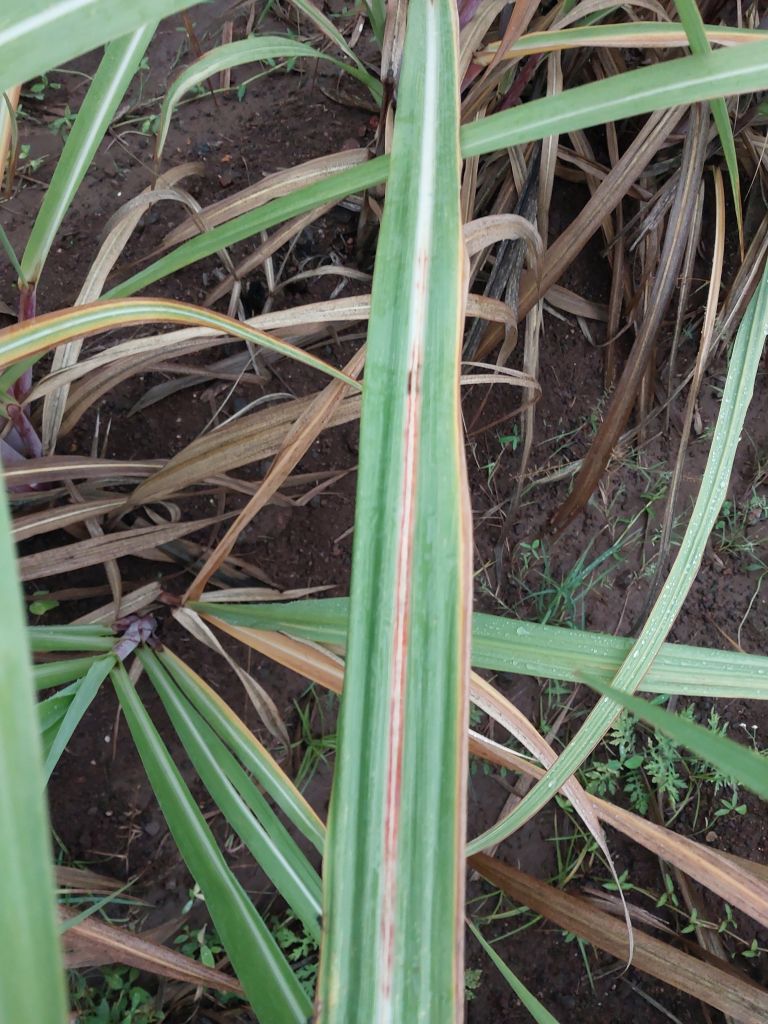
Label: Brown Spot